Playa Grande, Costa Rica

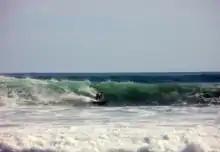
Playa Grande Surf

Playa Grande beach is known for its sandy bottom and waves. There are several surf breaks from the shore that make the location popular for swimming and surfing.